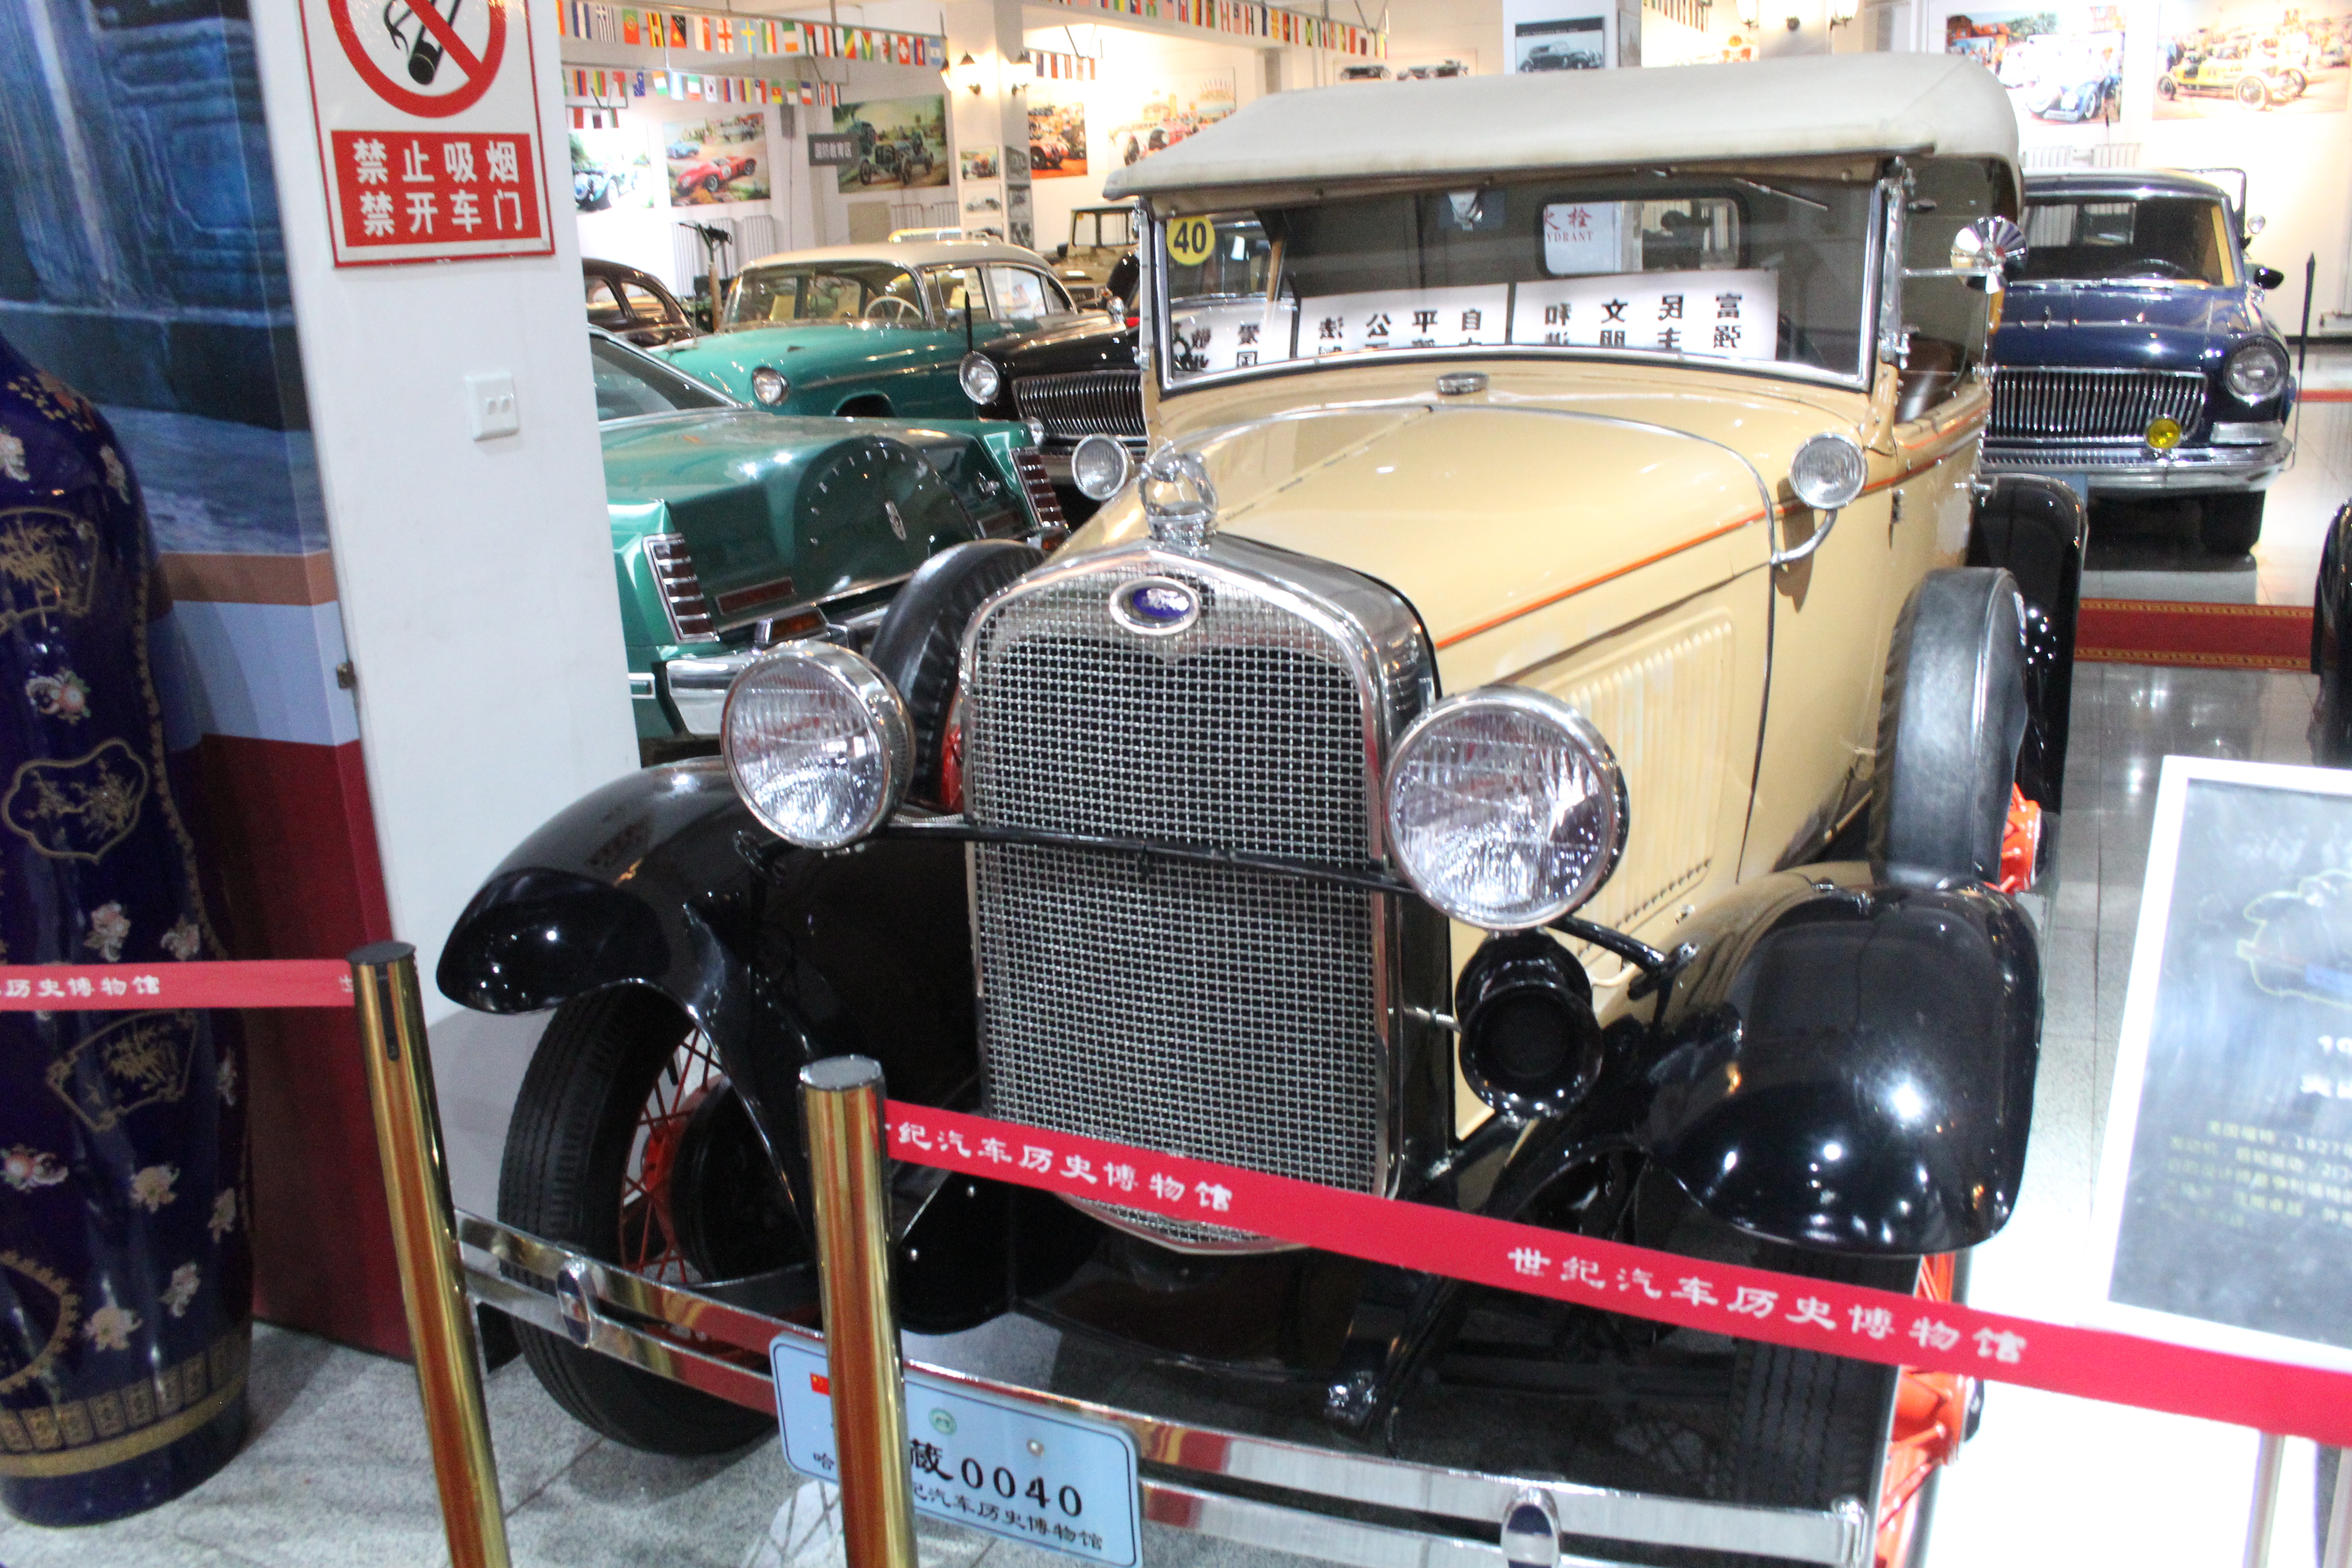
cars, vehicles, arts, land vehicle, vehicle, car, motor vehicle, vintage car, classic, antique car, classic car, hot rod, coupe, grille, sedan